Battle of Biak

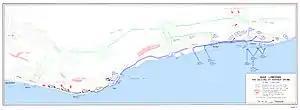
Map depicting the US landings and seizure of Mokmer Drome

The assault force consisted of five destroyer transports (APD), eight LSTs eight LCTs, and fifteen LCIs, supported by a myriad of smaller vessels including DUKWs, LCVPs and LVTs, which were chosen due to concerns about the coral reef opposite the landing beaches. These were protected by two heavy cruisers, three light cruisers, and twenty-one destroyers; several Australian vessels including the cruisers HMAS "Australia" and "Shropshire" and the destroyer "Warramunga" were included in this task force. The naval forces, designated Task Group 77.2, were commanded by Rear Admiral William Morrow Fechteler. Close air support for the Allied operation was provided by Lieutenant General George C. Kenney's Fifth Air Force, operating from Hollandia and Wakde Island, although elements of the Thirteenth Air Force, as well as Australian and Dutch squadrons operating from as far away as Darwin, also provided strategic air support.